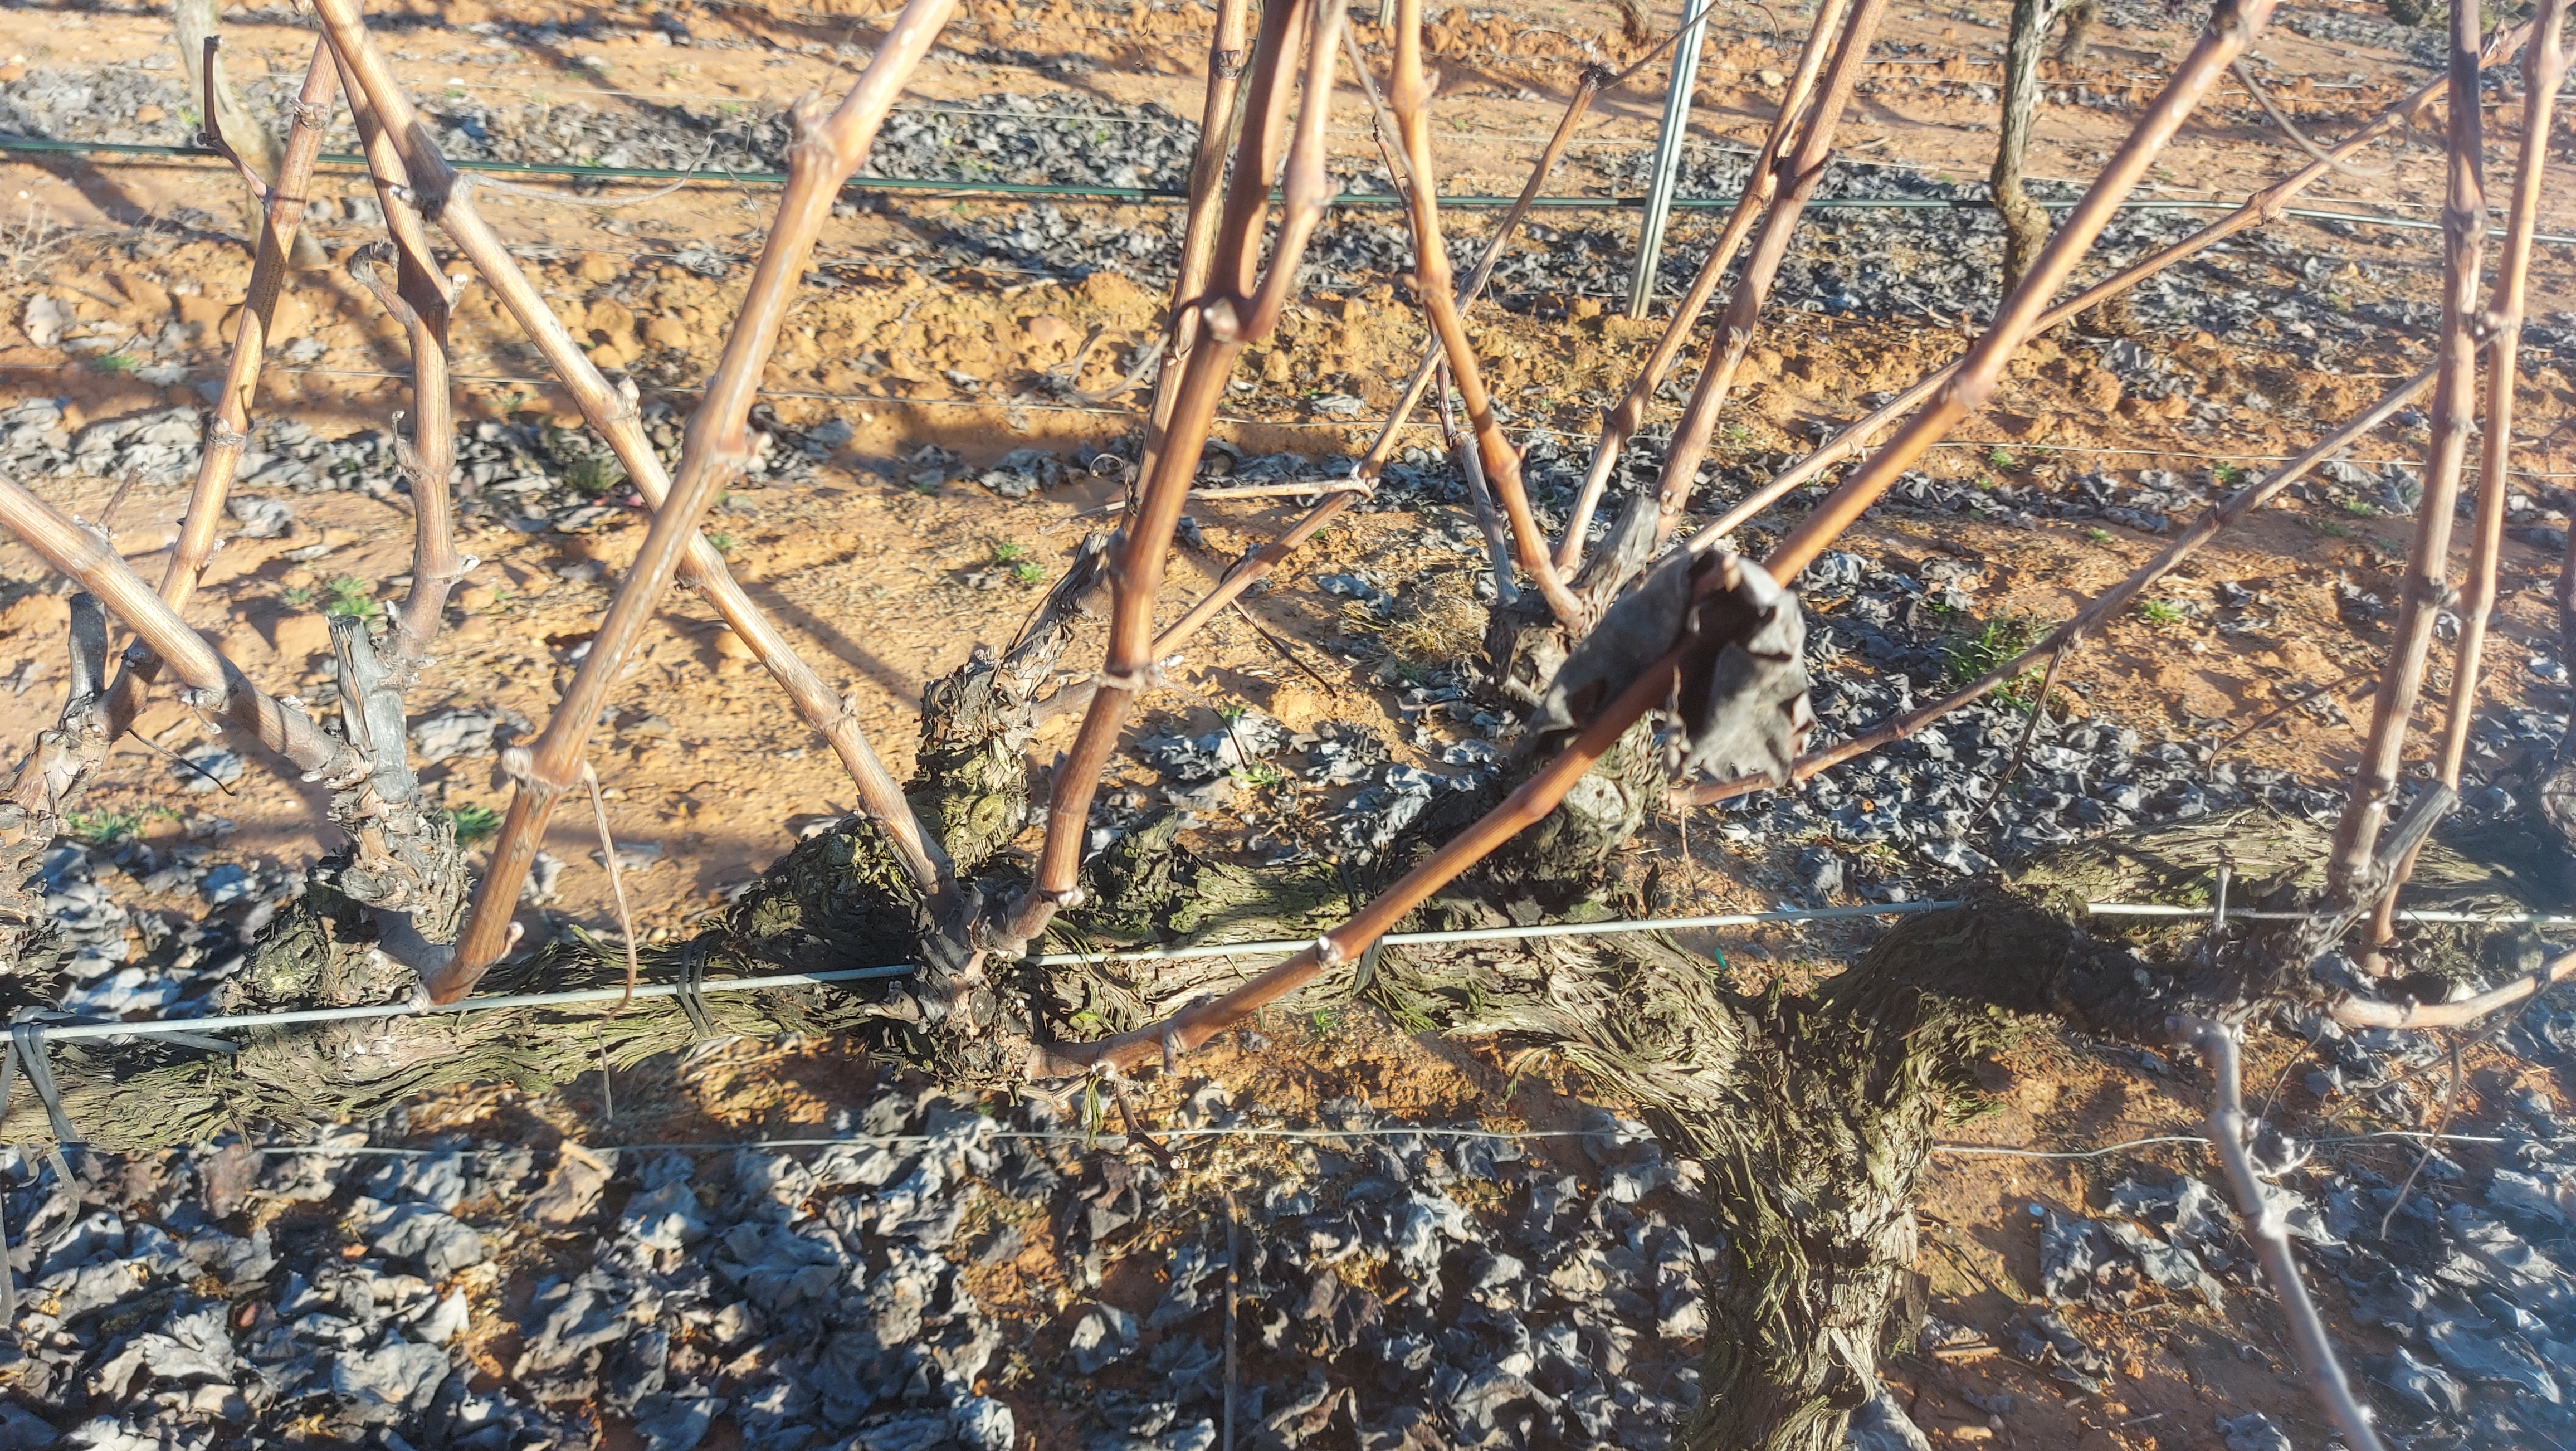
Unpruned shoots: 13
Pruned shoots: 0
Trunks: 1